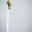
Label: airplane